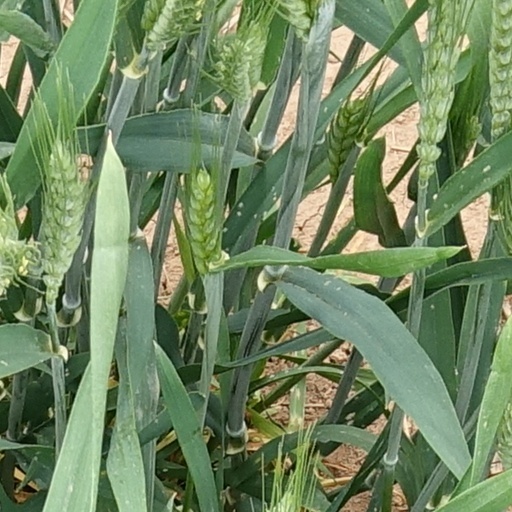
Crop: wheat